History of molecular theory

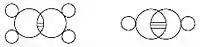
Joseph Loschmidt's molecule drawings of ethylene HC=CH and acetylene HC≡CH (1861)

Loschmidt also suggested a possible formula for benzene, but left the issue open. The first proposal of the modern structure for benzene was due to Kekulé, in 1865. The cyclic nature of benzene was finally confirmed by the crystallographer Kathleen Lonsdale. Benzene presents a special problem in that, to account for all the bonds, there must be alternating double carbon bonds: